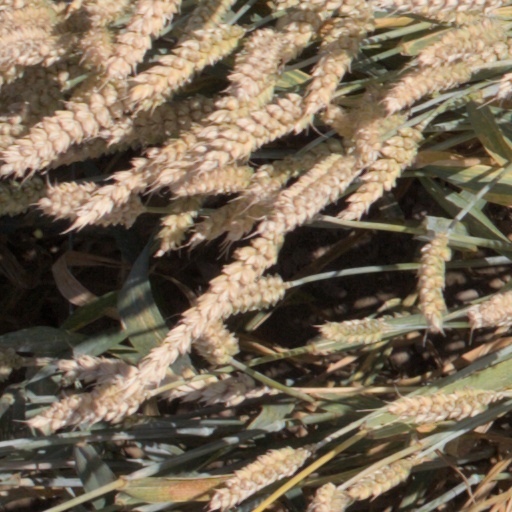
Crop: wheat